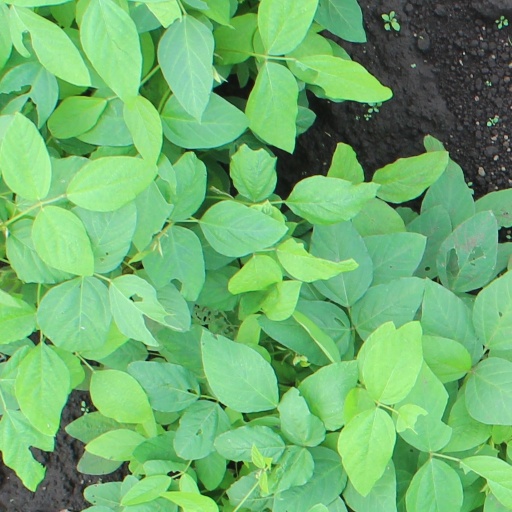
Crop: soybean